Sidcup

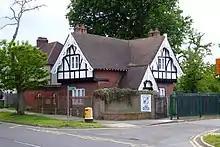
A 19th-century lodge in Sidcup, now a Grade II listed building

Sidcup railway station opened in October 1866, a month after the opening of the Dartford Loop Line on 1 September 1866. It is 1 mile (1.6 km) north of Sidcup town centre. The station provides the area with Southeastern services to London Charing Cross and to Gravesend.